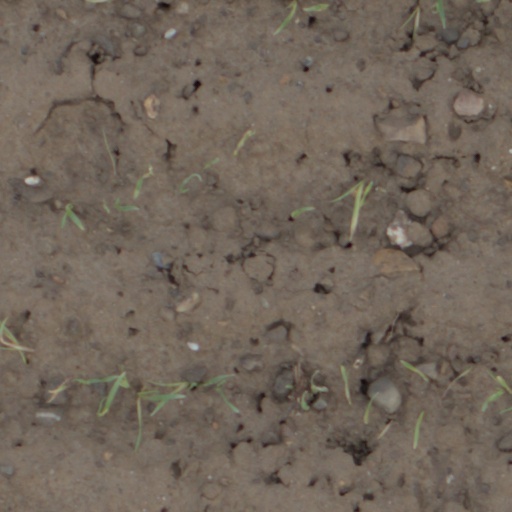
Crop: wheat